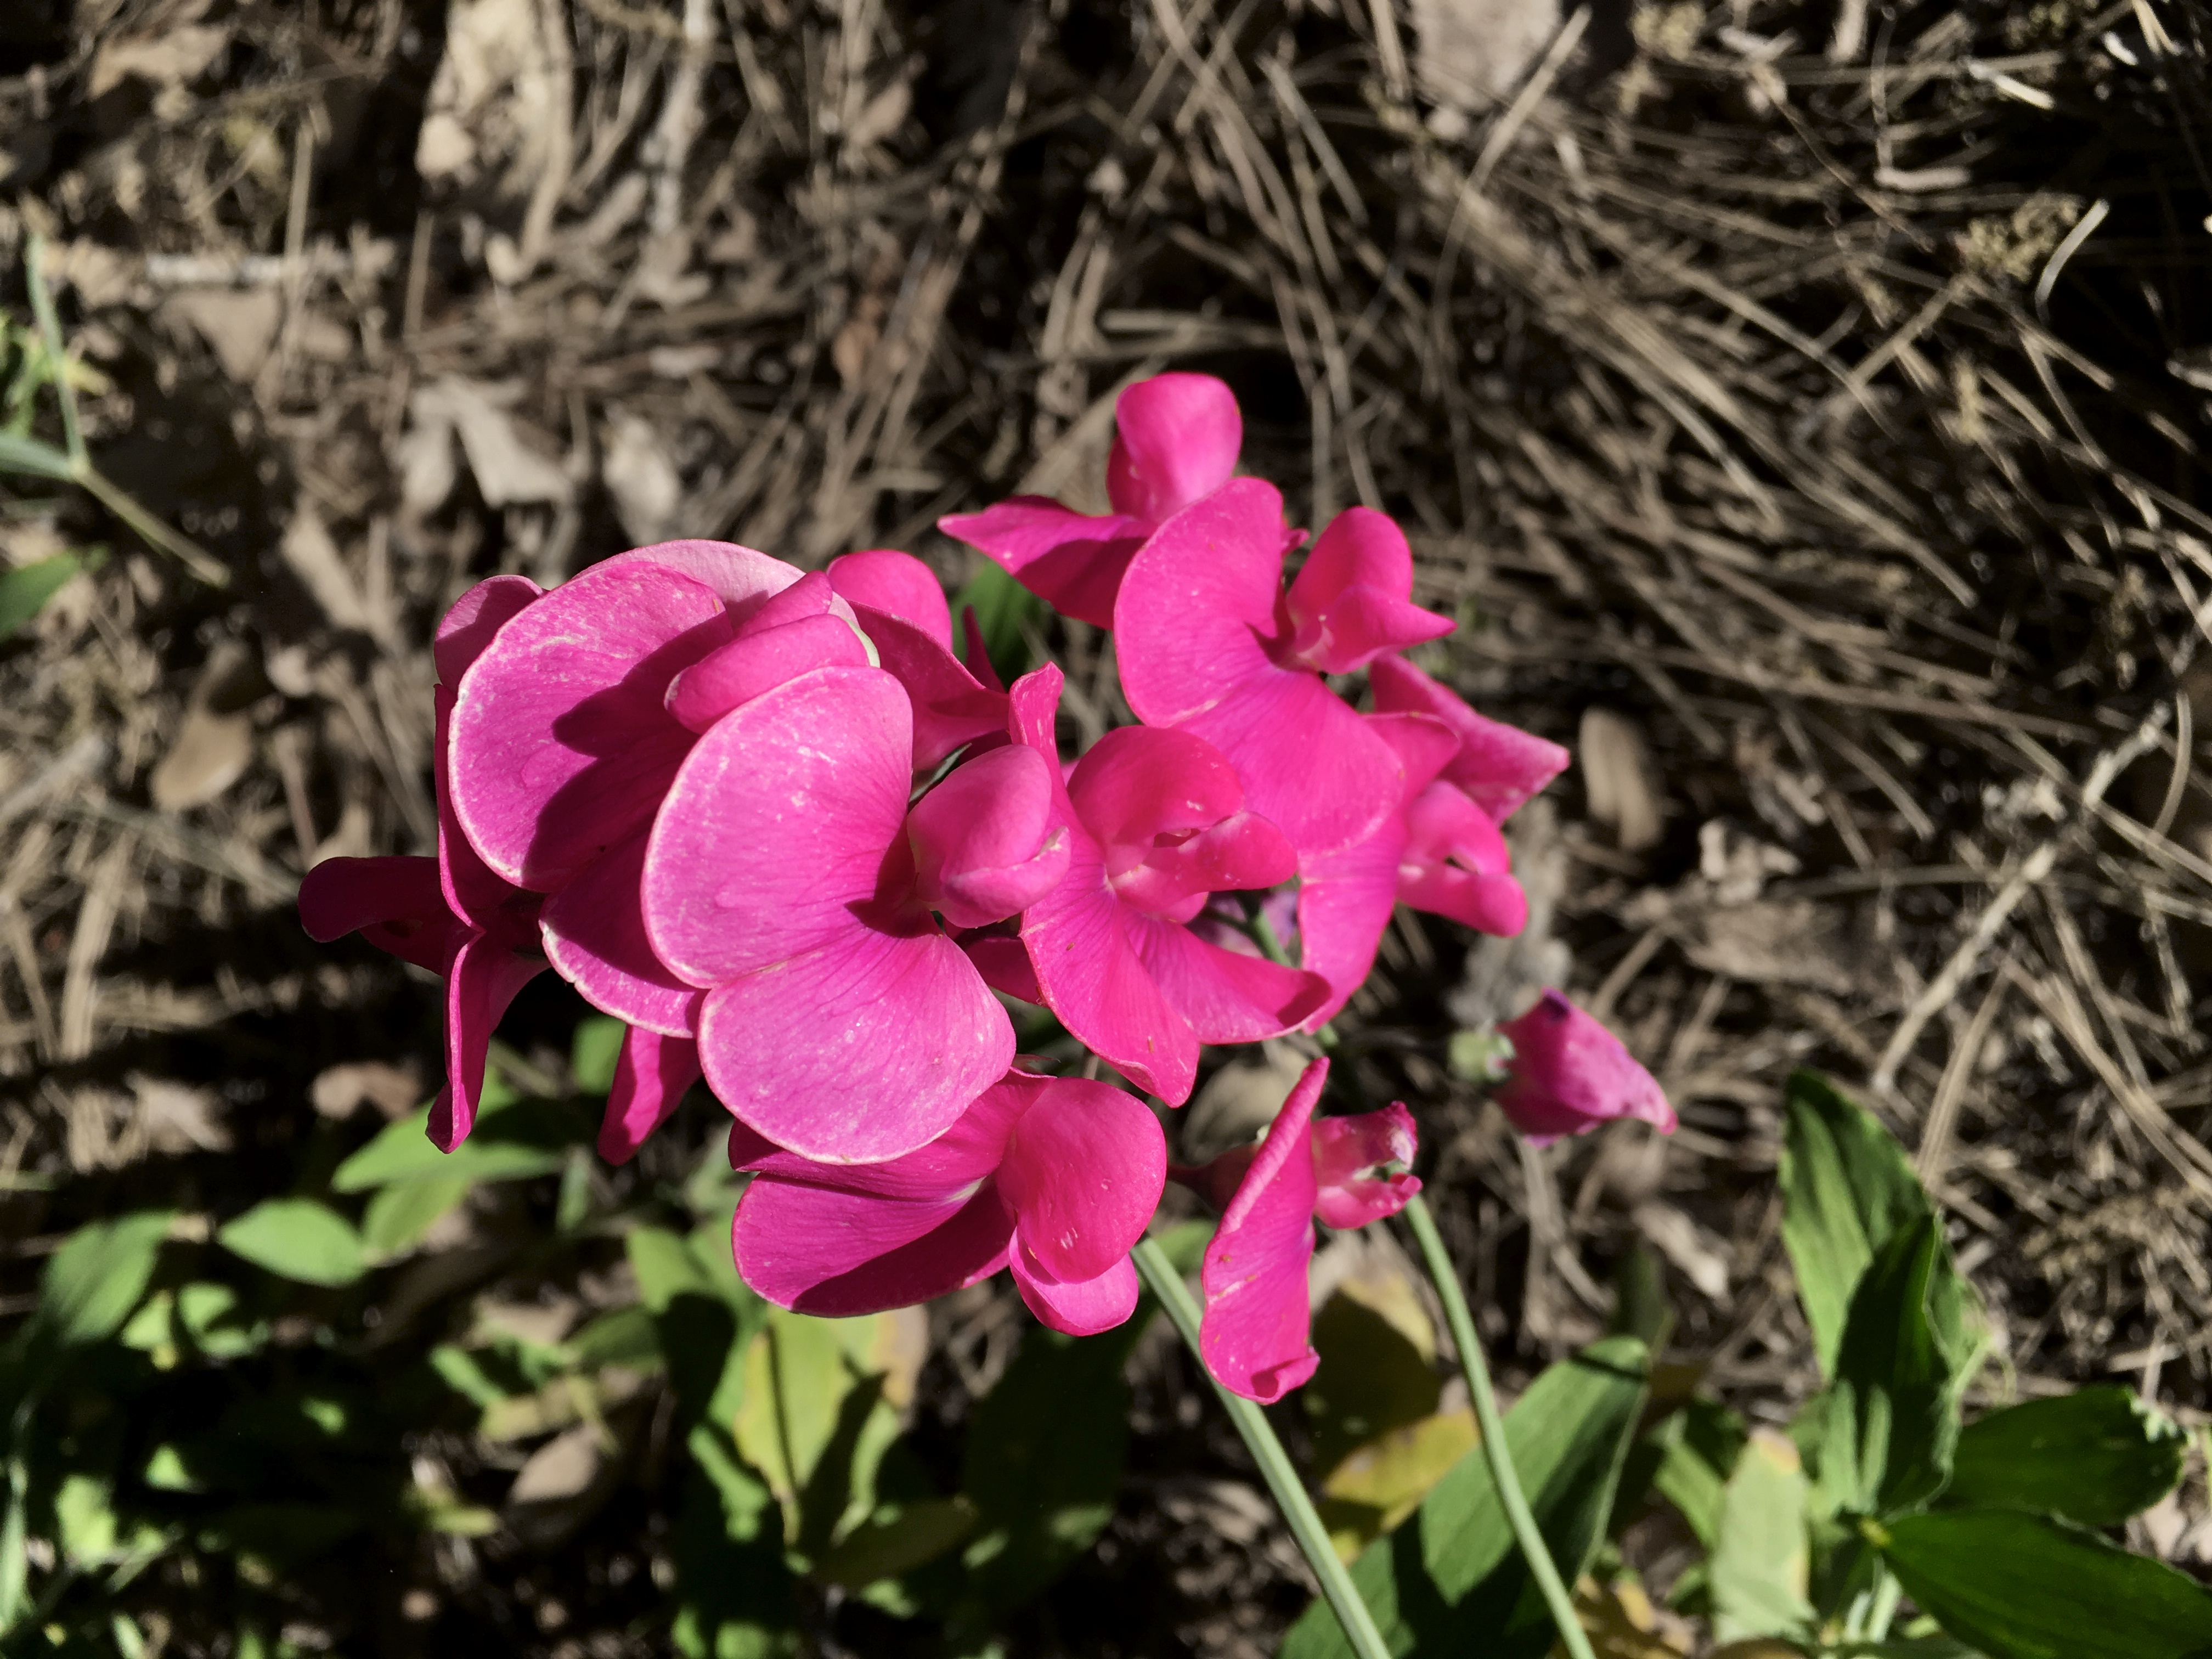
plant, flower, petal, botany, flora, orchid, wildflower, unknown, flowering plant, annual plant, land plant